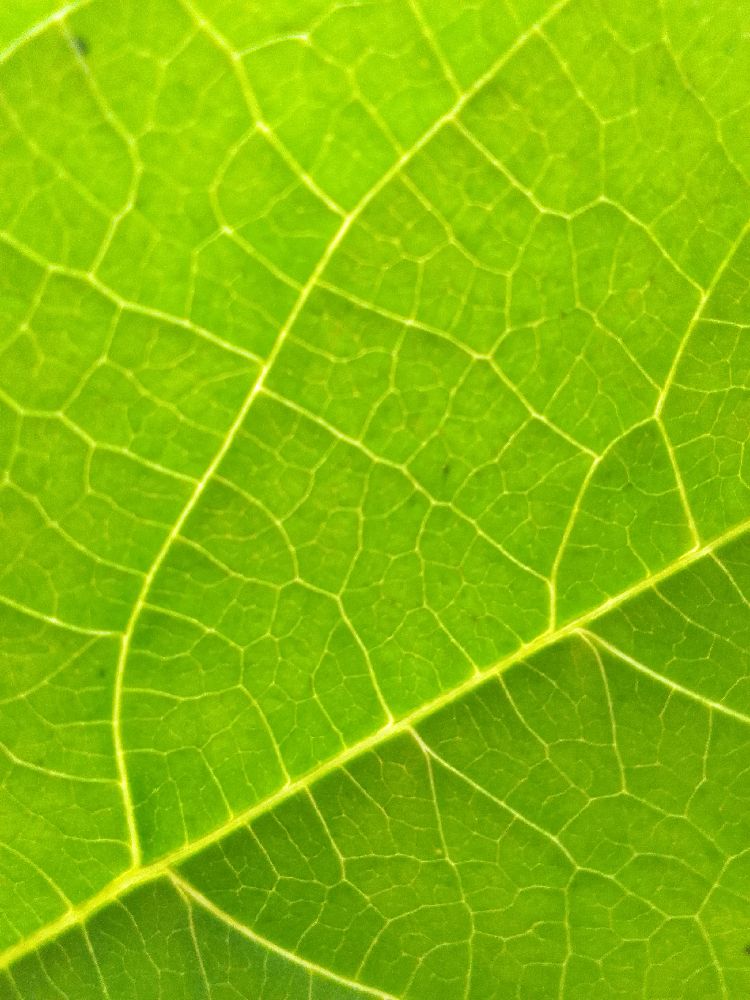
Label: healthy